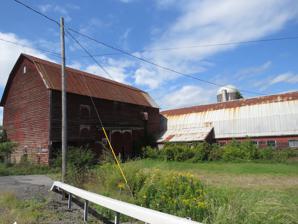
Building: Ferguson Farm Complex
Country: United States of America
Year built: 1848
Historic house in New York, United States United States historic place Ferguson Farm Complex U.S. National Register of Historic Places Barns Show map of New York Show map of the United States Location NY 20 Duanesburg, New York Coordinates 42°45′37″N 74°6′56″W / 42.76028°N 74.11556°W / 42.76028; -74.11556 Area 2.5 acres (1.0 ha) Built c. 1848 Architectural style Greek Revival, Vernacular Greek Revival MPS Duanesburg MRA NRHP reference No. 87000913 Added to NRHP April 24, 1987 Ferguson Farm Complex is a historic home and farm complex located at Duanesburg in Schenectady County , in the U.S. state of New York . The house was built about 1848 and is a 2-story, three-bay clapboard-sided frame building in a vernacular Greek Revival style. It has a 2-story, three-bay wing and a 1½-story, two-bay wing. It features a gable roof with cornice returns, a wide frieze , and corner pilasters.  Also on the property are two  contributing barns (a hay barn and a dairy barn), a garage, shed, and silo . The property was covered in a 1984 study of Duanesburg historical resources. It was listed on the National Register of Historic Places in 1987. References